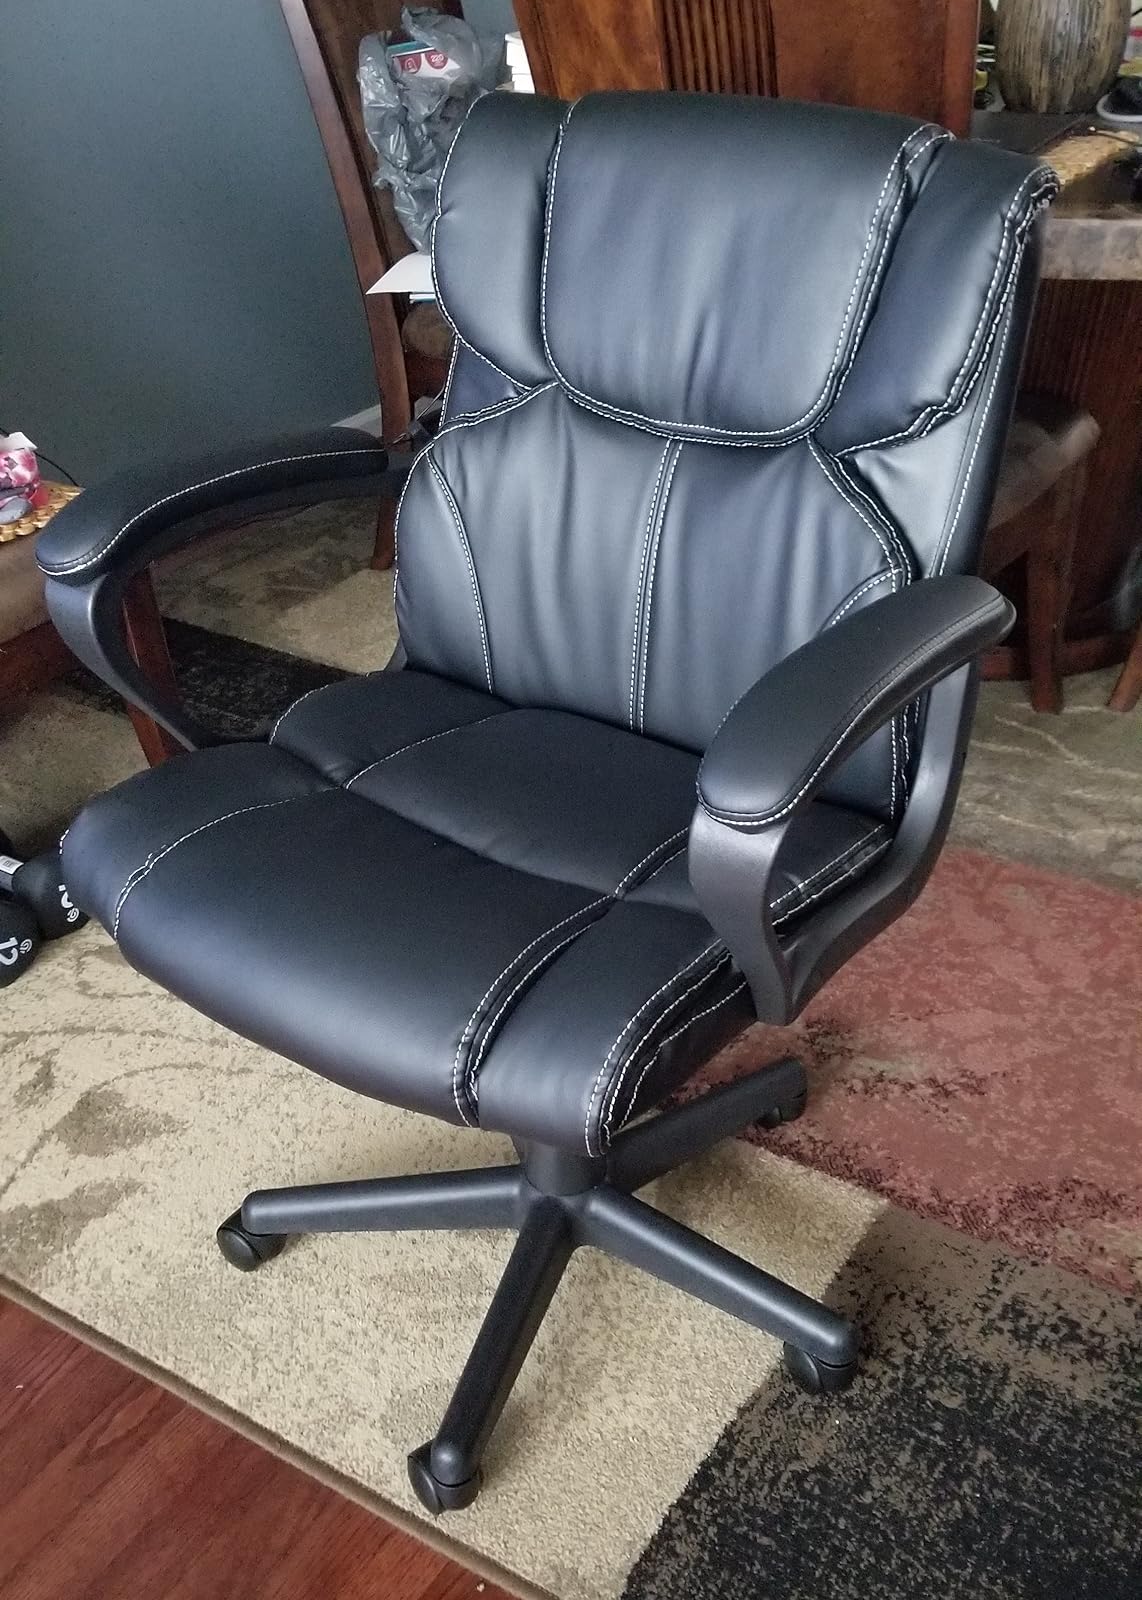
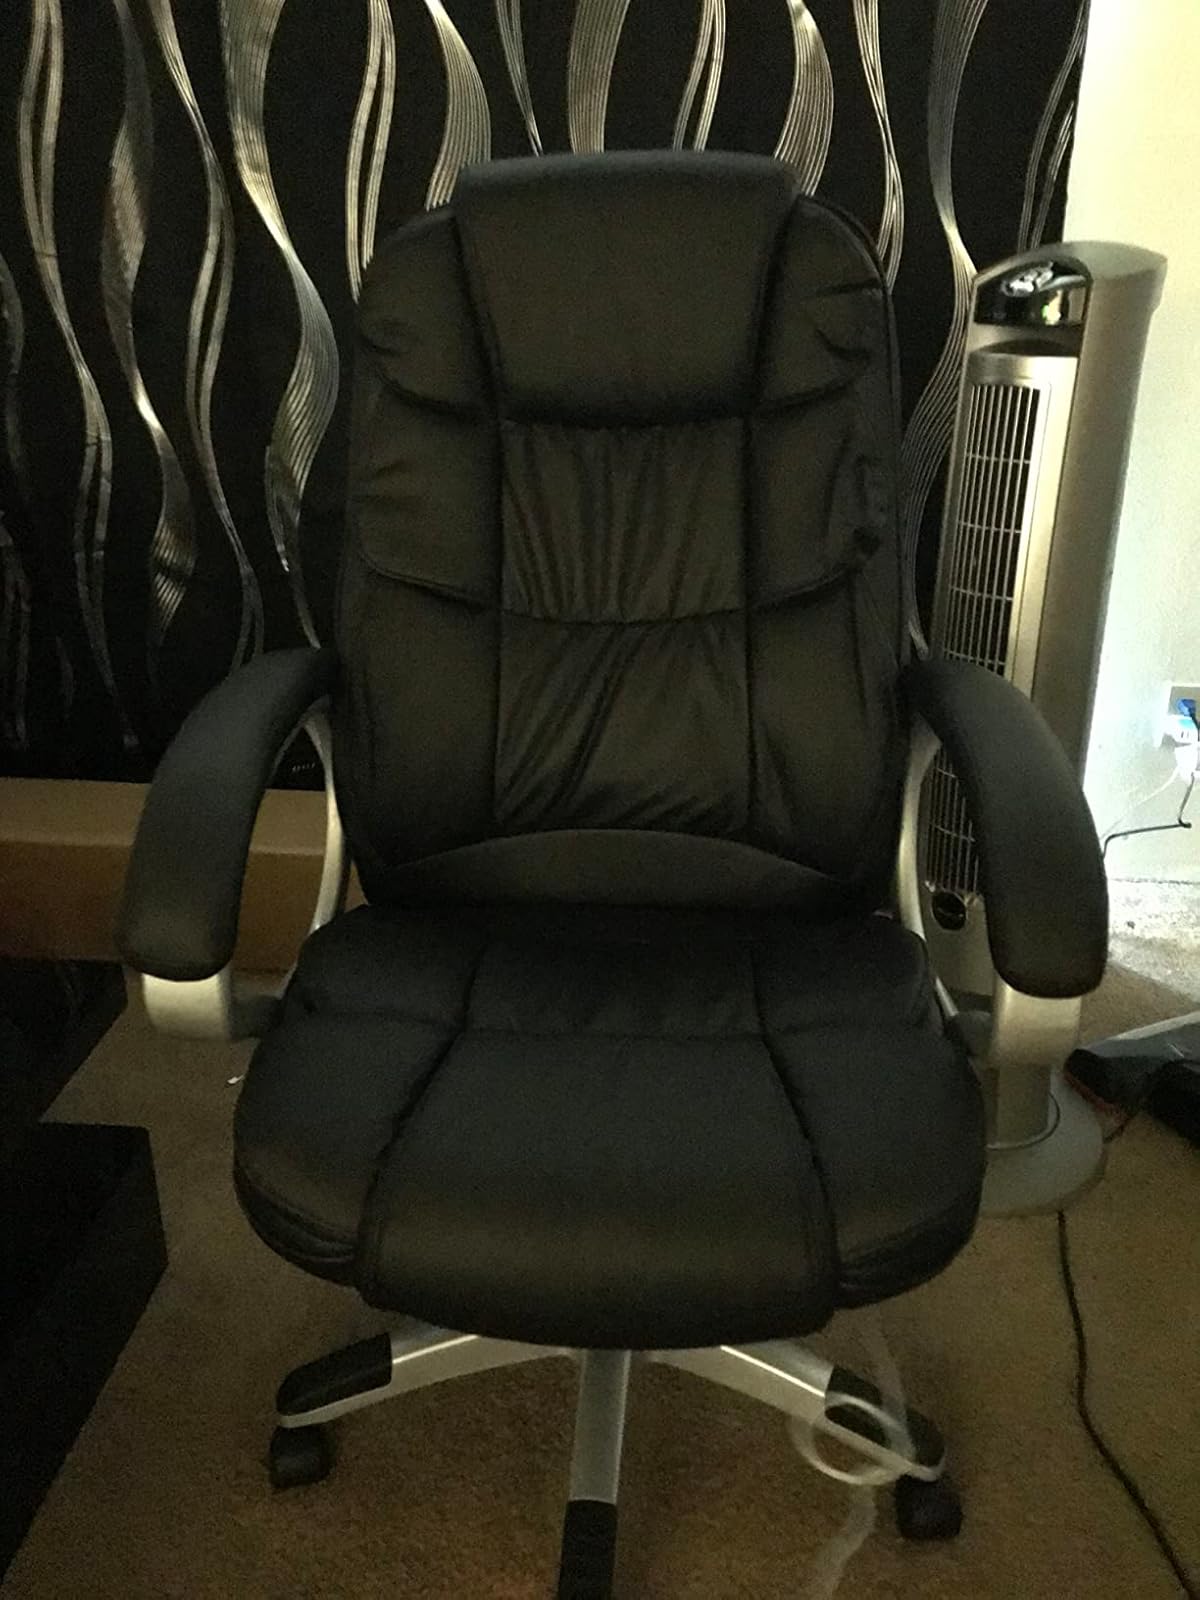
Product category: items_chair
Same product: no